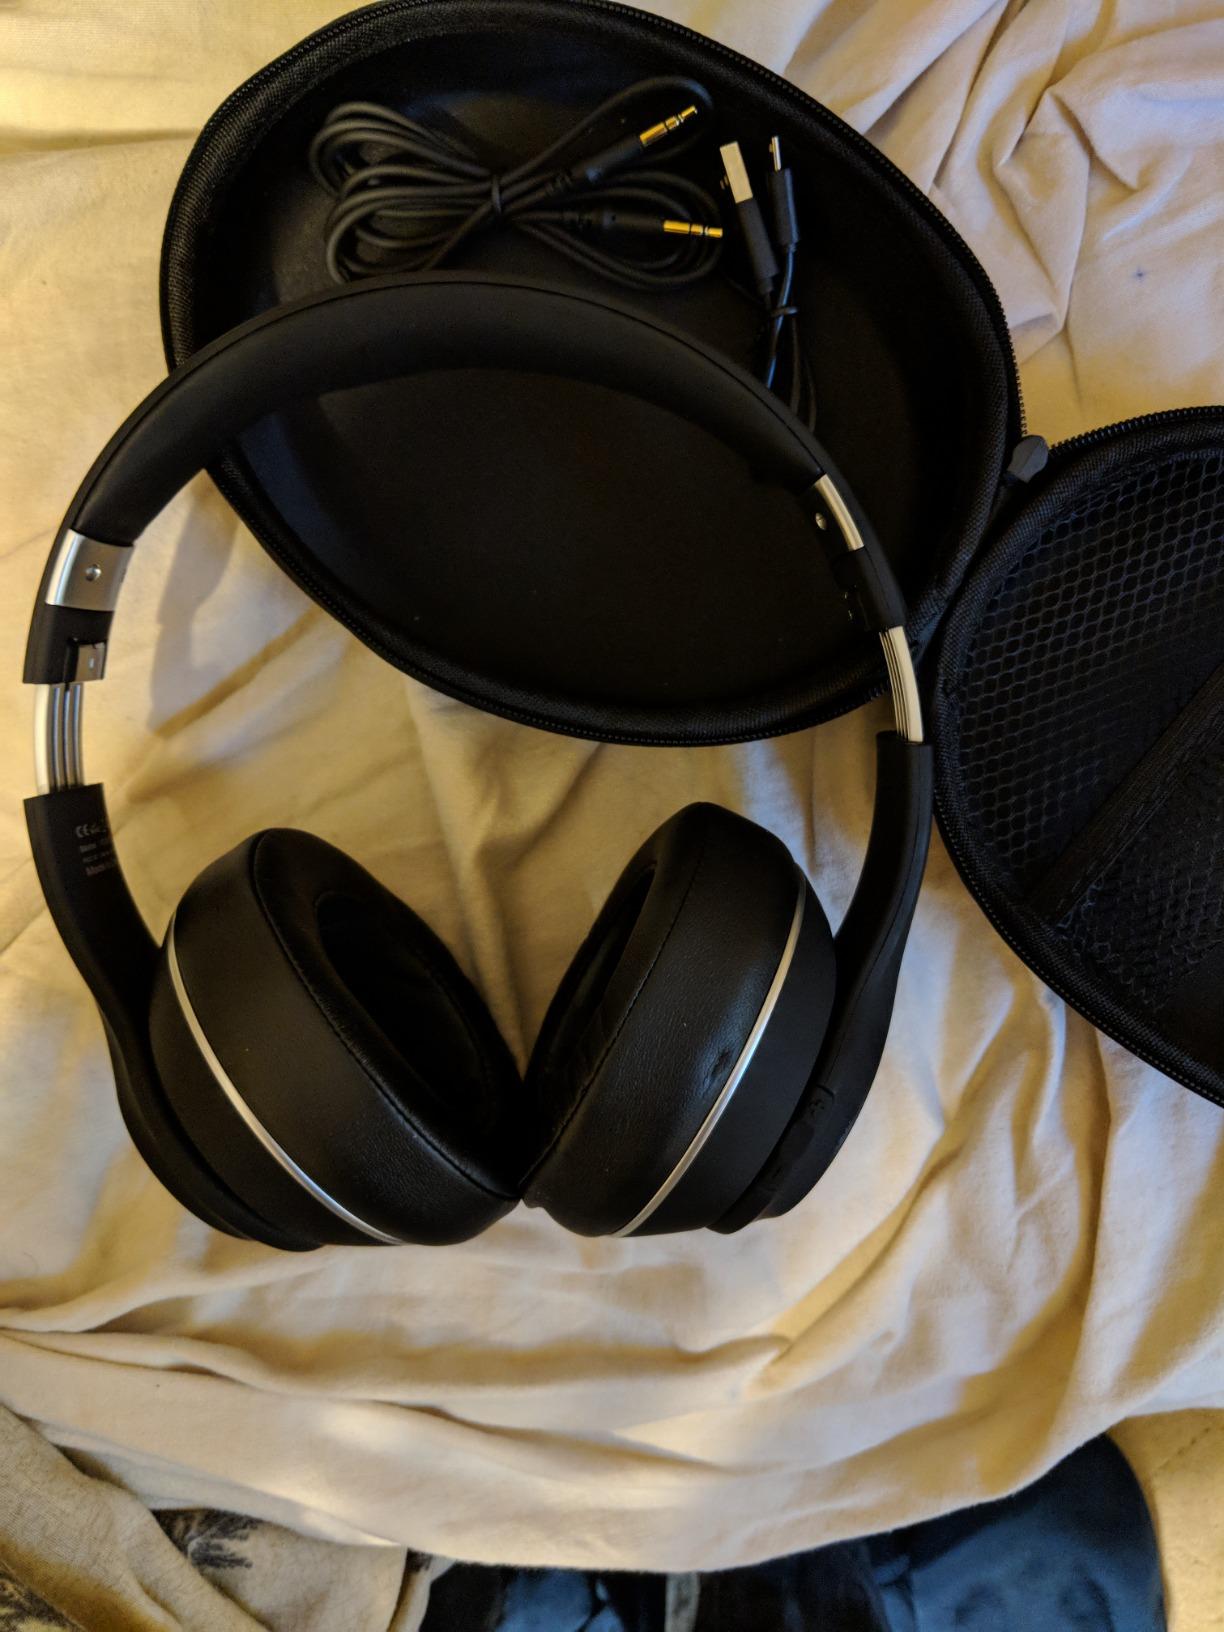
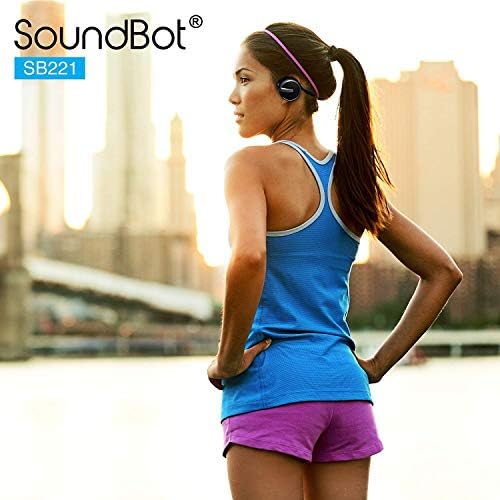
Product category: headphones
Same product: no